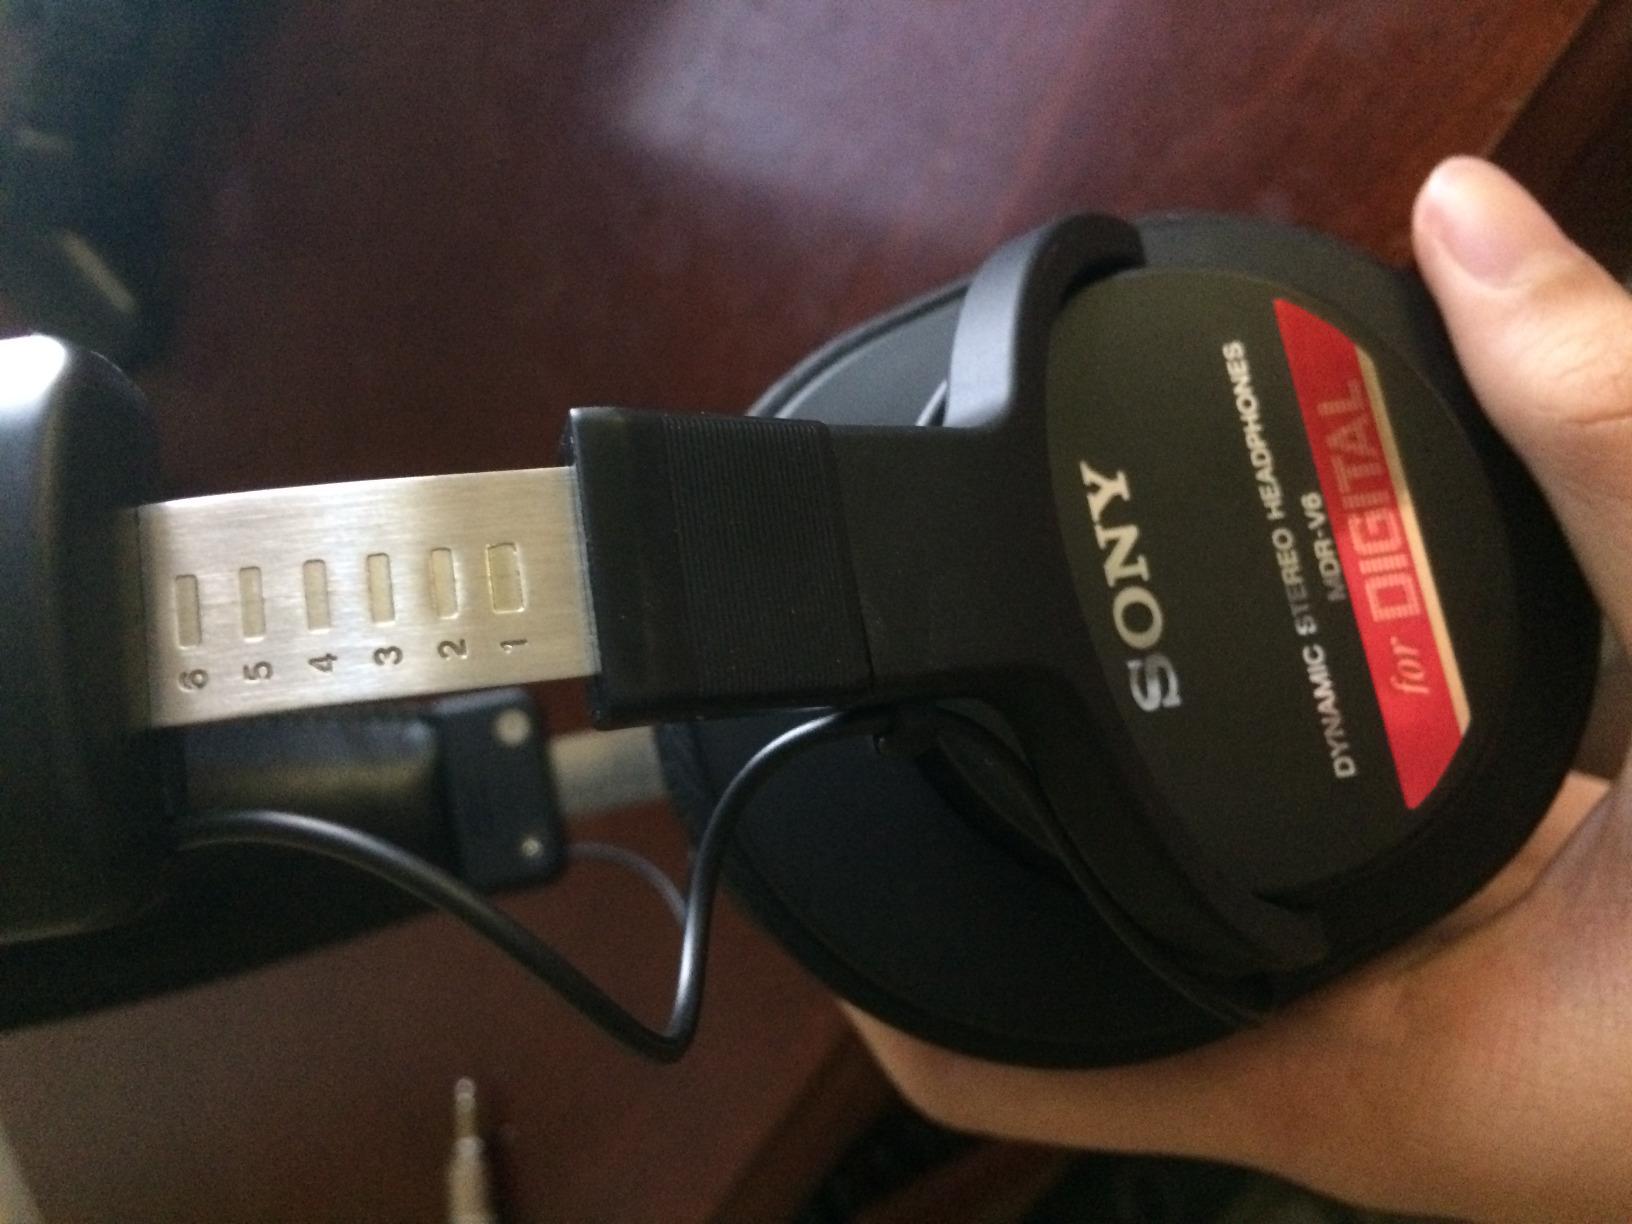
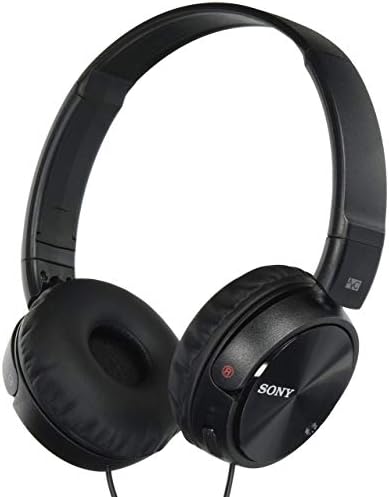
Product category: headphones
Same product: no